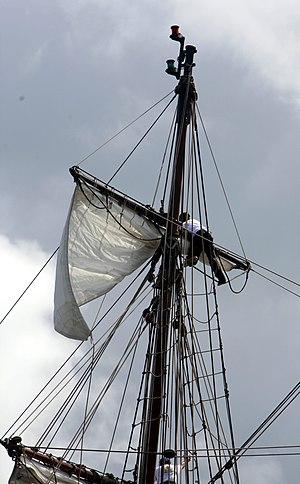
Un cordage lové est un cordage noué ou enroulé sur lui-même en cercle ou spirales afin de le ranger, le préparer à l'usage et éviter qu'il ne s'emmêle.
La Recouvrance est la réplique d'un aviso du début du XIXᵉ siècle grée en goélette à hunier. Ce navire était destiné à transmettre les avis urgents vers les côtes d'Afrique et aux Antilles.